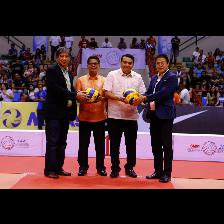
Label: Human